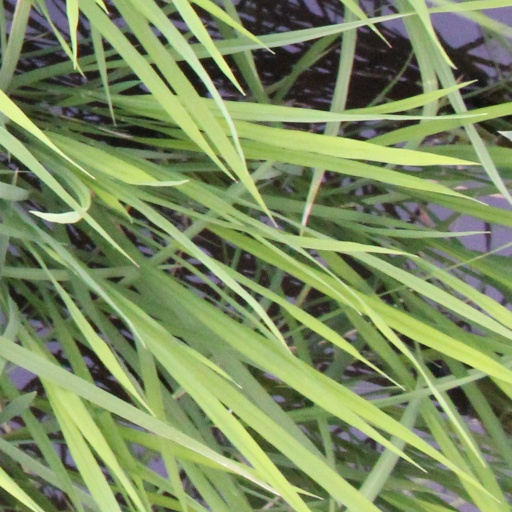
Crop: rice